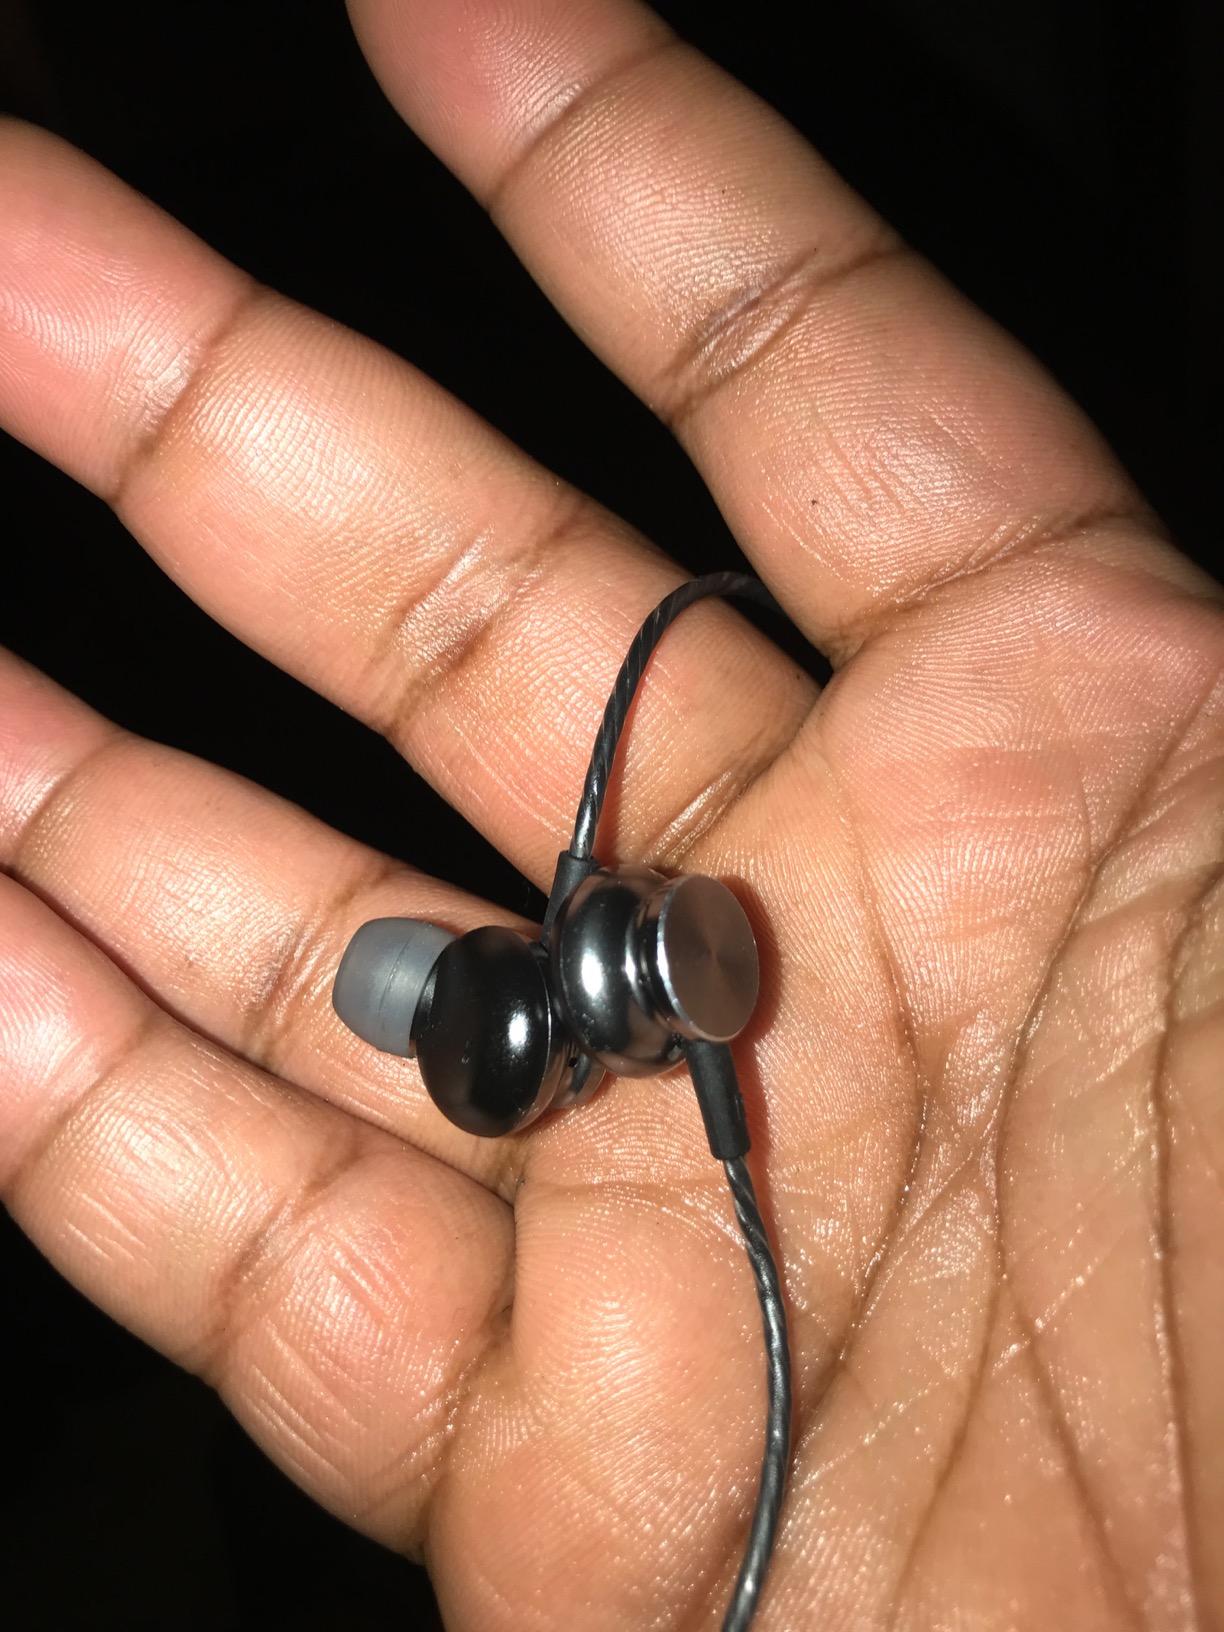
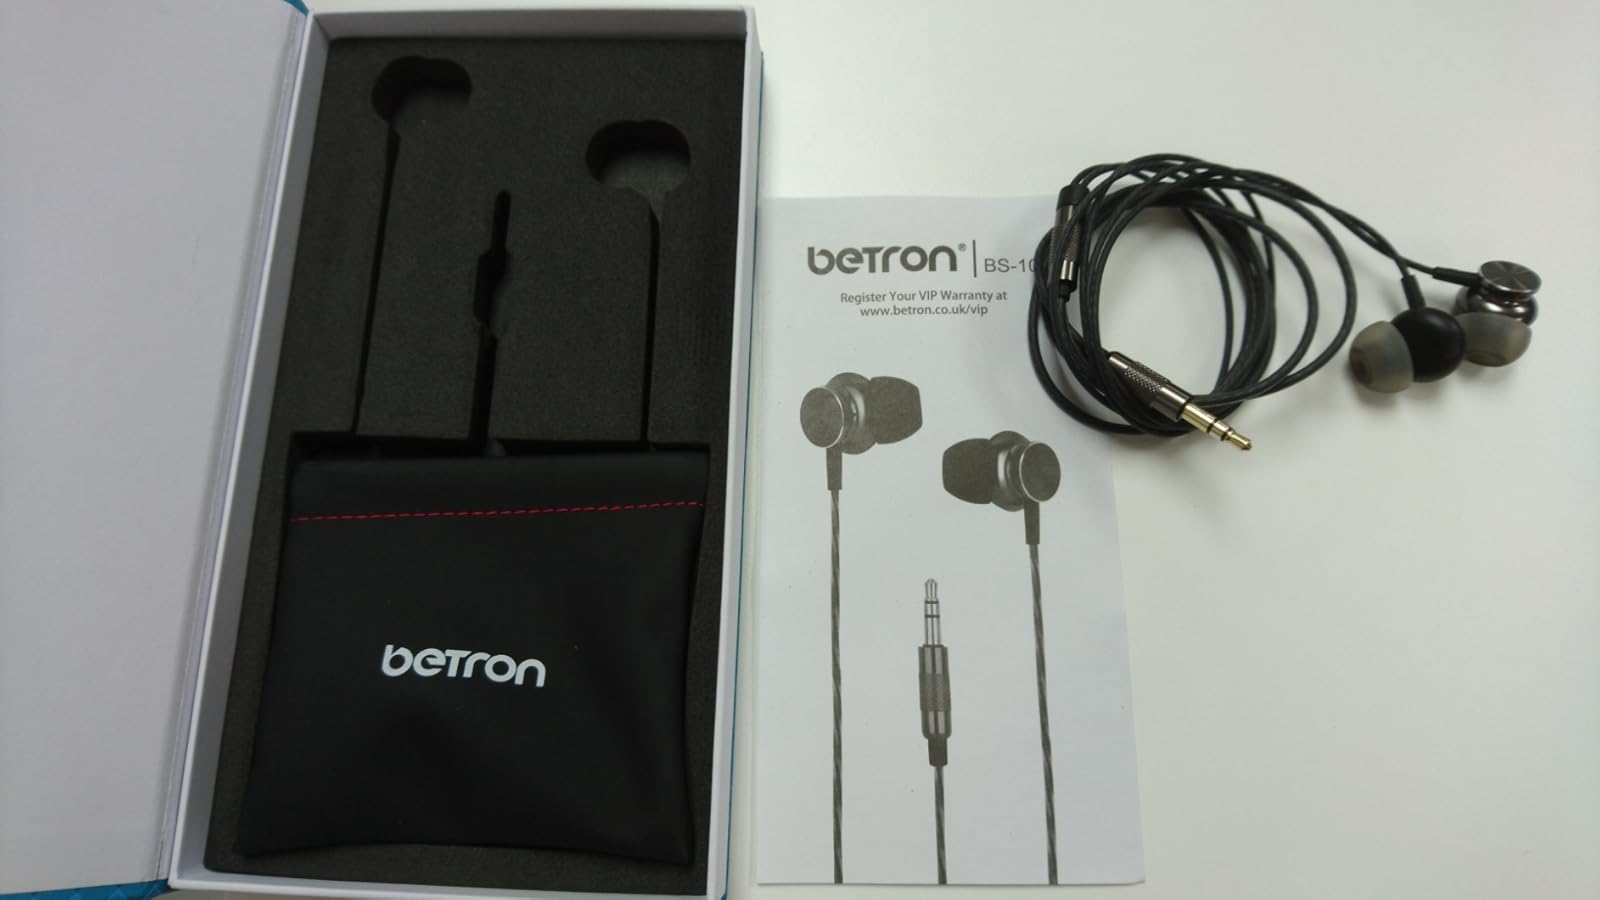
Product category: headphones
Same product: yes